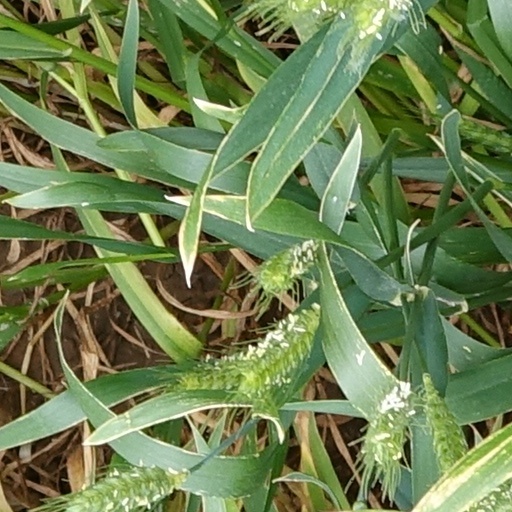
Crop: wheat